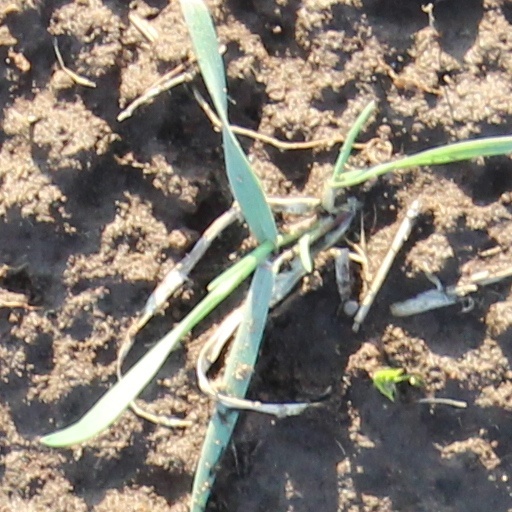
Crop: wheat